Pectin

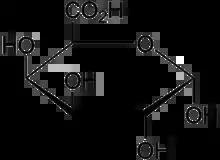
Galacturonic acid

Pectins, also known as pectic polysaccharides, are rich in galacturonic acid. Several distinct polysaccharides have been identified and characterised within the pectic group. Homogalacturonans are linear chains of α-(1–4)-linked -galacturonic acid. Substituted galacturonans are characterised by the presence of saccharide appendant residues (such as -xylose or -apiose in the respective cases of xylogalacturonan and apiogalacturonan) branching from a backbone of -galacturonic acid residues. Rhamnogalacturonan I pectins (RG-I) contain a backbone of the repeating disaccharide: 4)-α--galacturonic acid-(1,2)-α--rhamnose-(1. From many of the rhamnose residues, sidechains of various neutral sugars branch off. The neutral sugars are mainly -galactose, -arabinose and -xylose, with the types and proportions of neutral sugars varying with the origin of pectin.